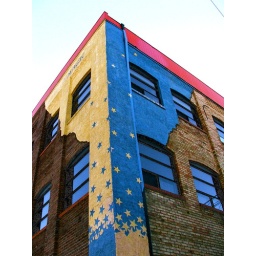
This building stands on an otherwise unremarkable street corner in Toronto. No Muggles can see it, obviously ;)